Old New-Gate Prison

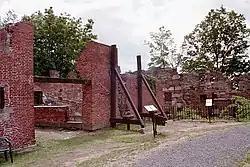

Old New-Gate Prison is a former prison and mine site on New-Gate Road in East Granby, Connecticut. It is now operated by the state of Connecticut as the Old New-Gate Prison & Copper Mine Archaeological Preserve. Previously closed for restoration since 2009, it was re-opened on July 14, 2018.